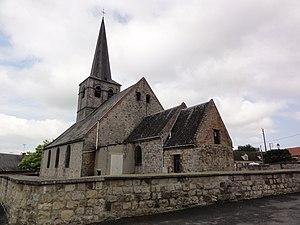
Bermerain (Nord, Fr) église, coté chevet
L'église de l’Assomption est une église située à Bermerain, en France.
Bermerain est une commune française située dans le département du Nord, en région Hauts-de-France.